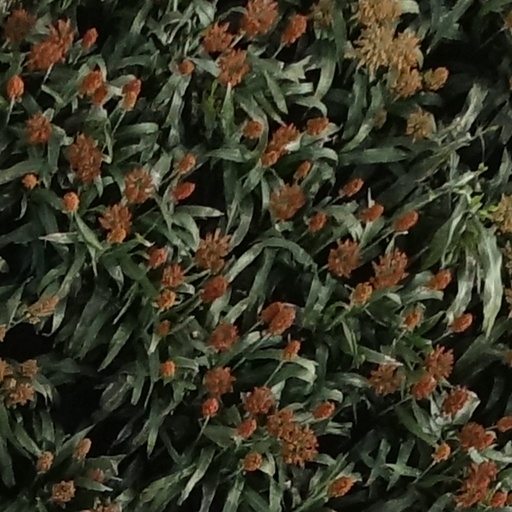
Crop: sorghum